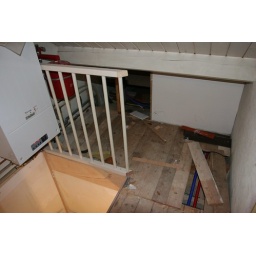
Open floor and walls in attic, with more building rubbish